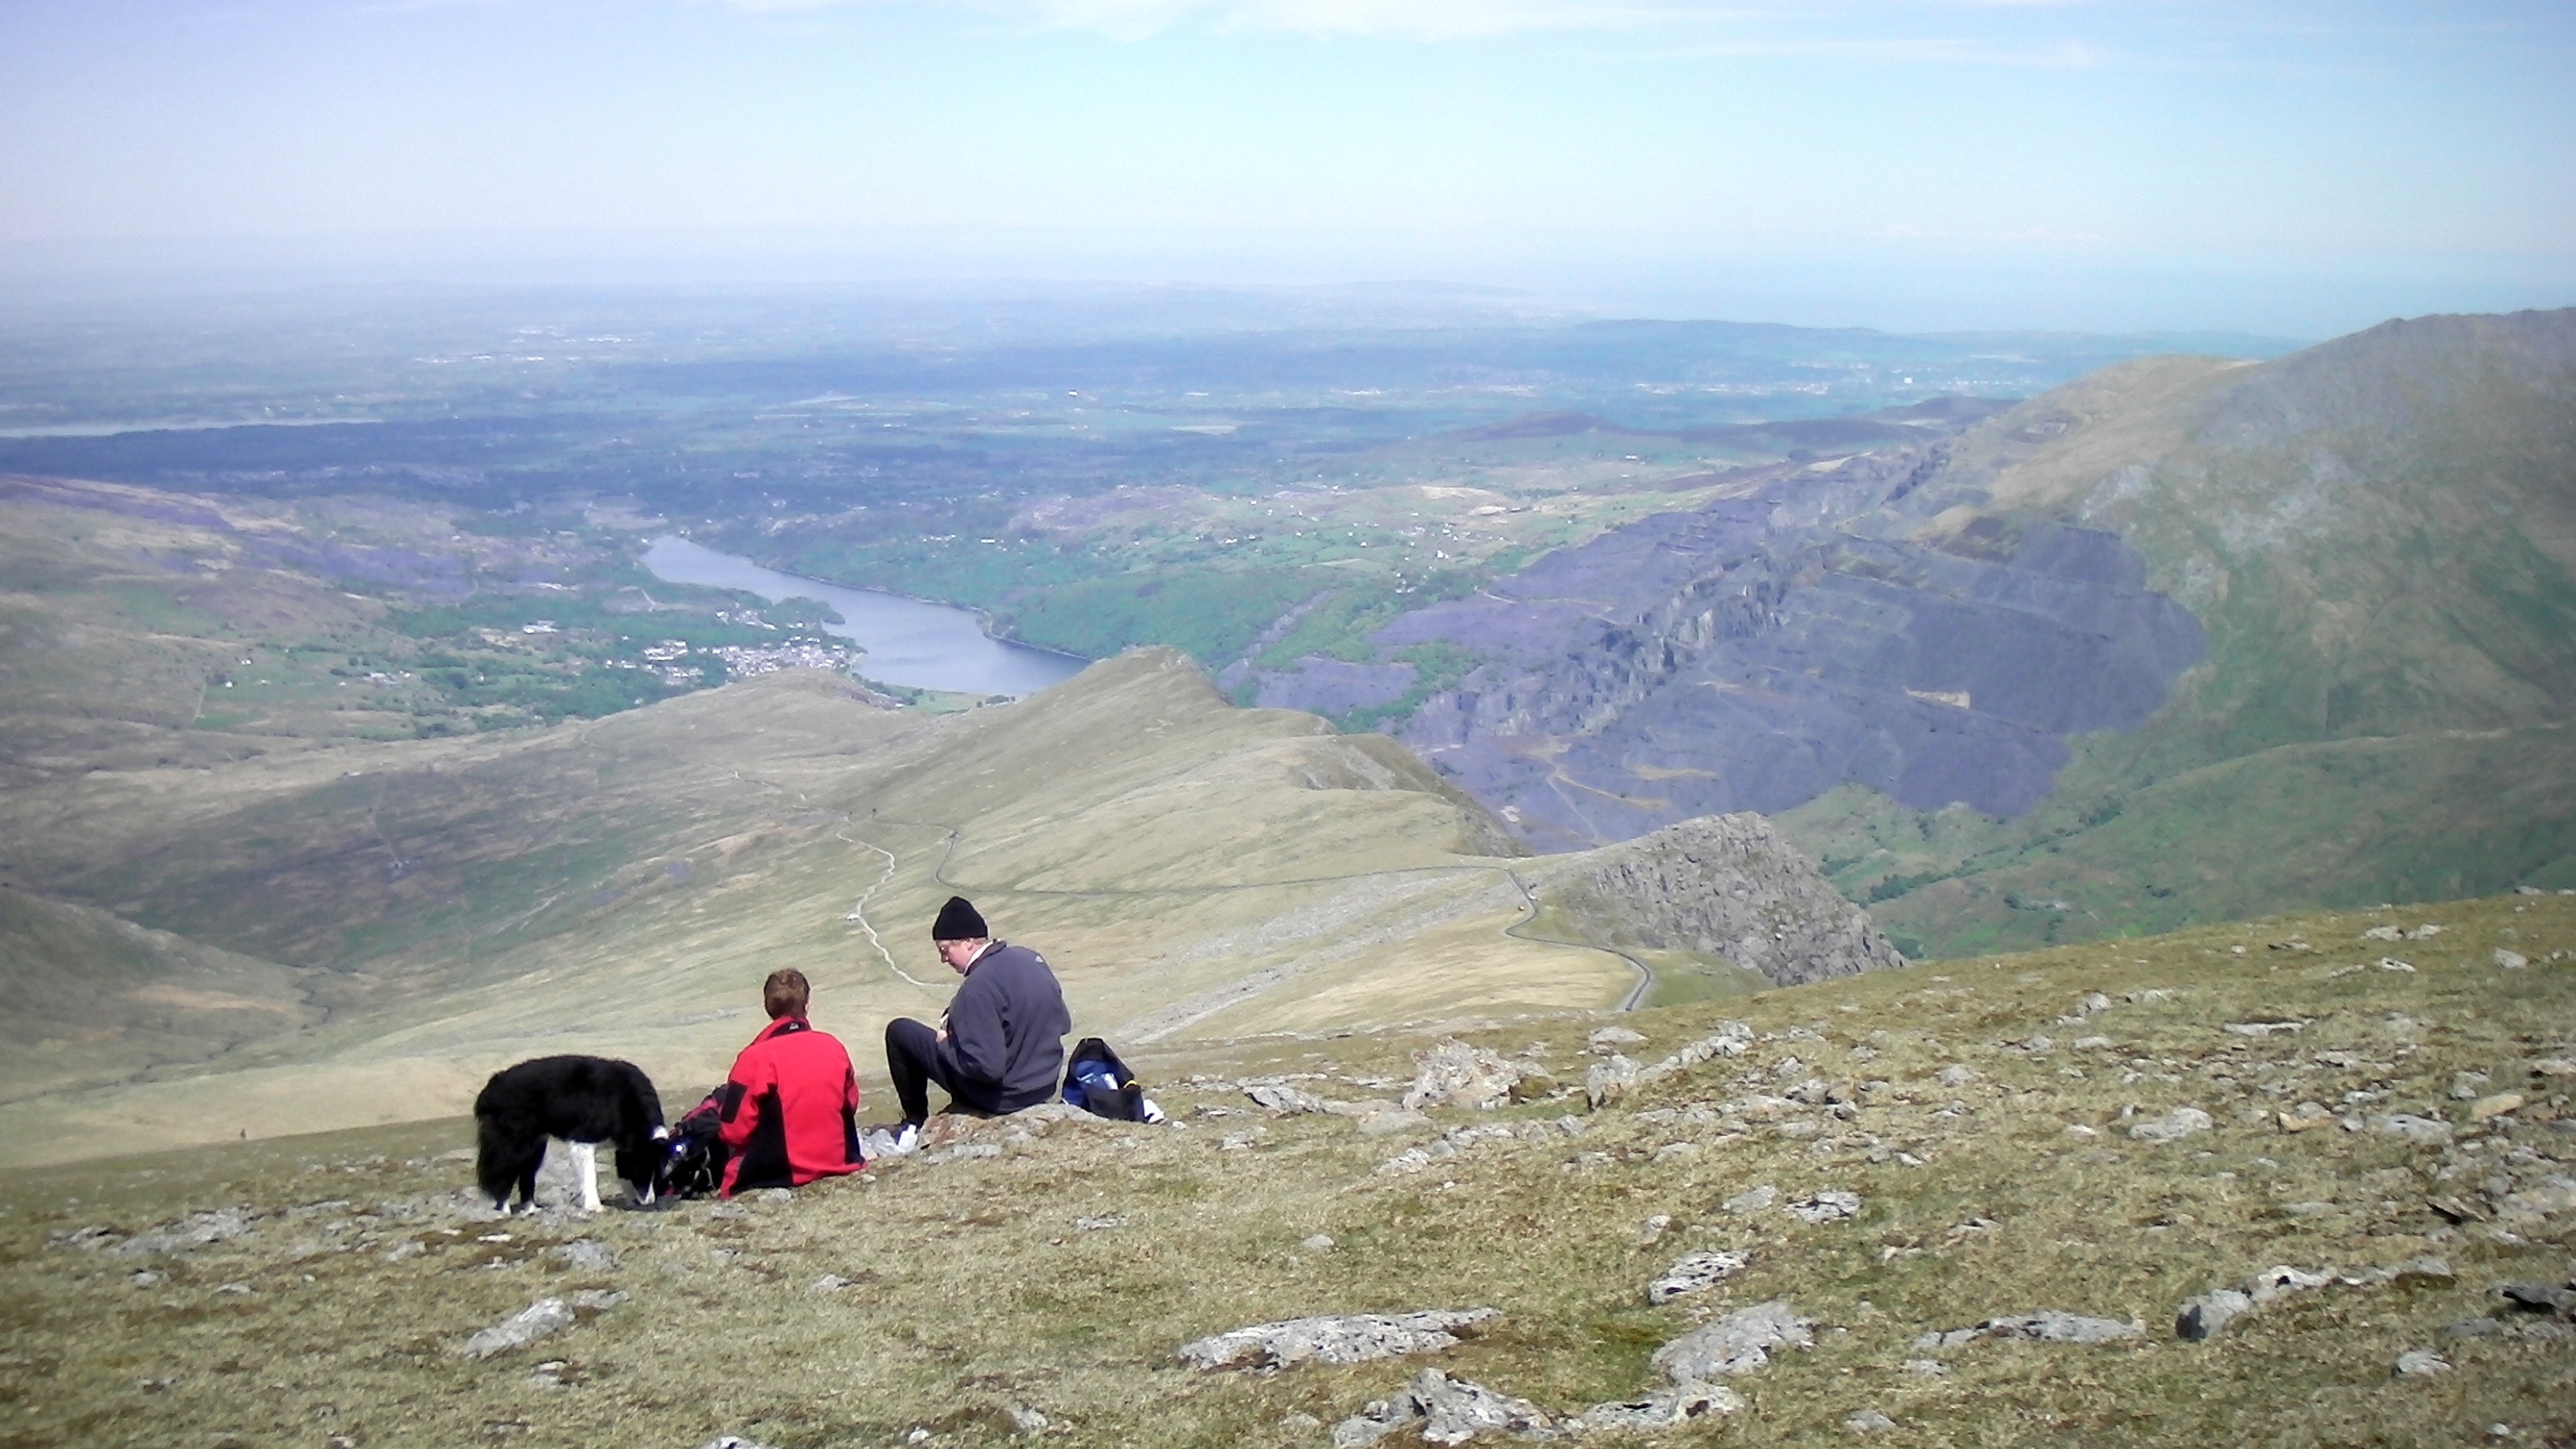
mountain, mountainous landforms, highland, hill, fell, ridge, grassland, mountain range, hill station, valley, landscape, ecoregion, sky, adventure, recreation, lake district, summit, terrain, travel, plateau, tourism, vacation, pasture, massif, plain, steppe, alps, mountaineering